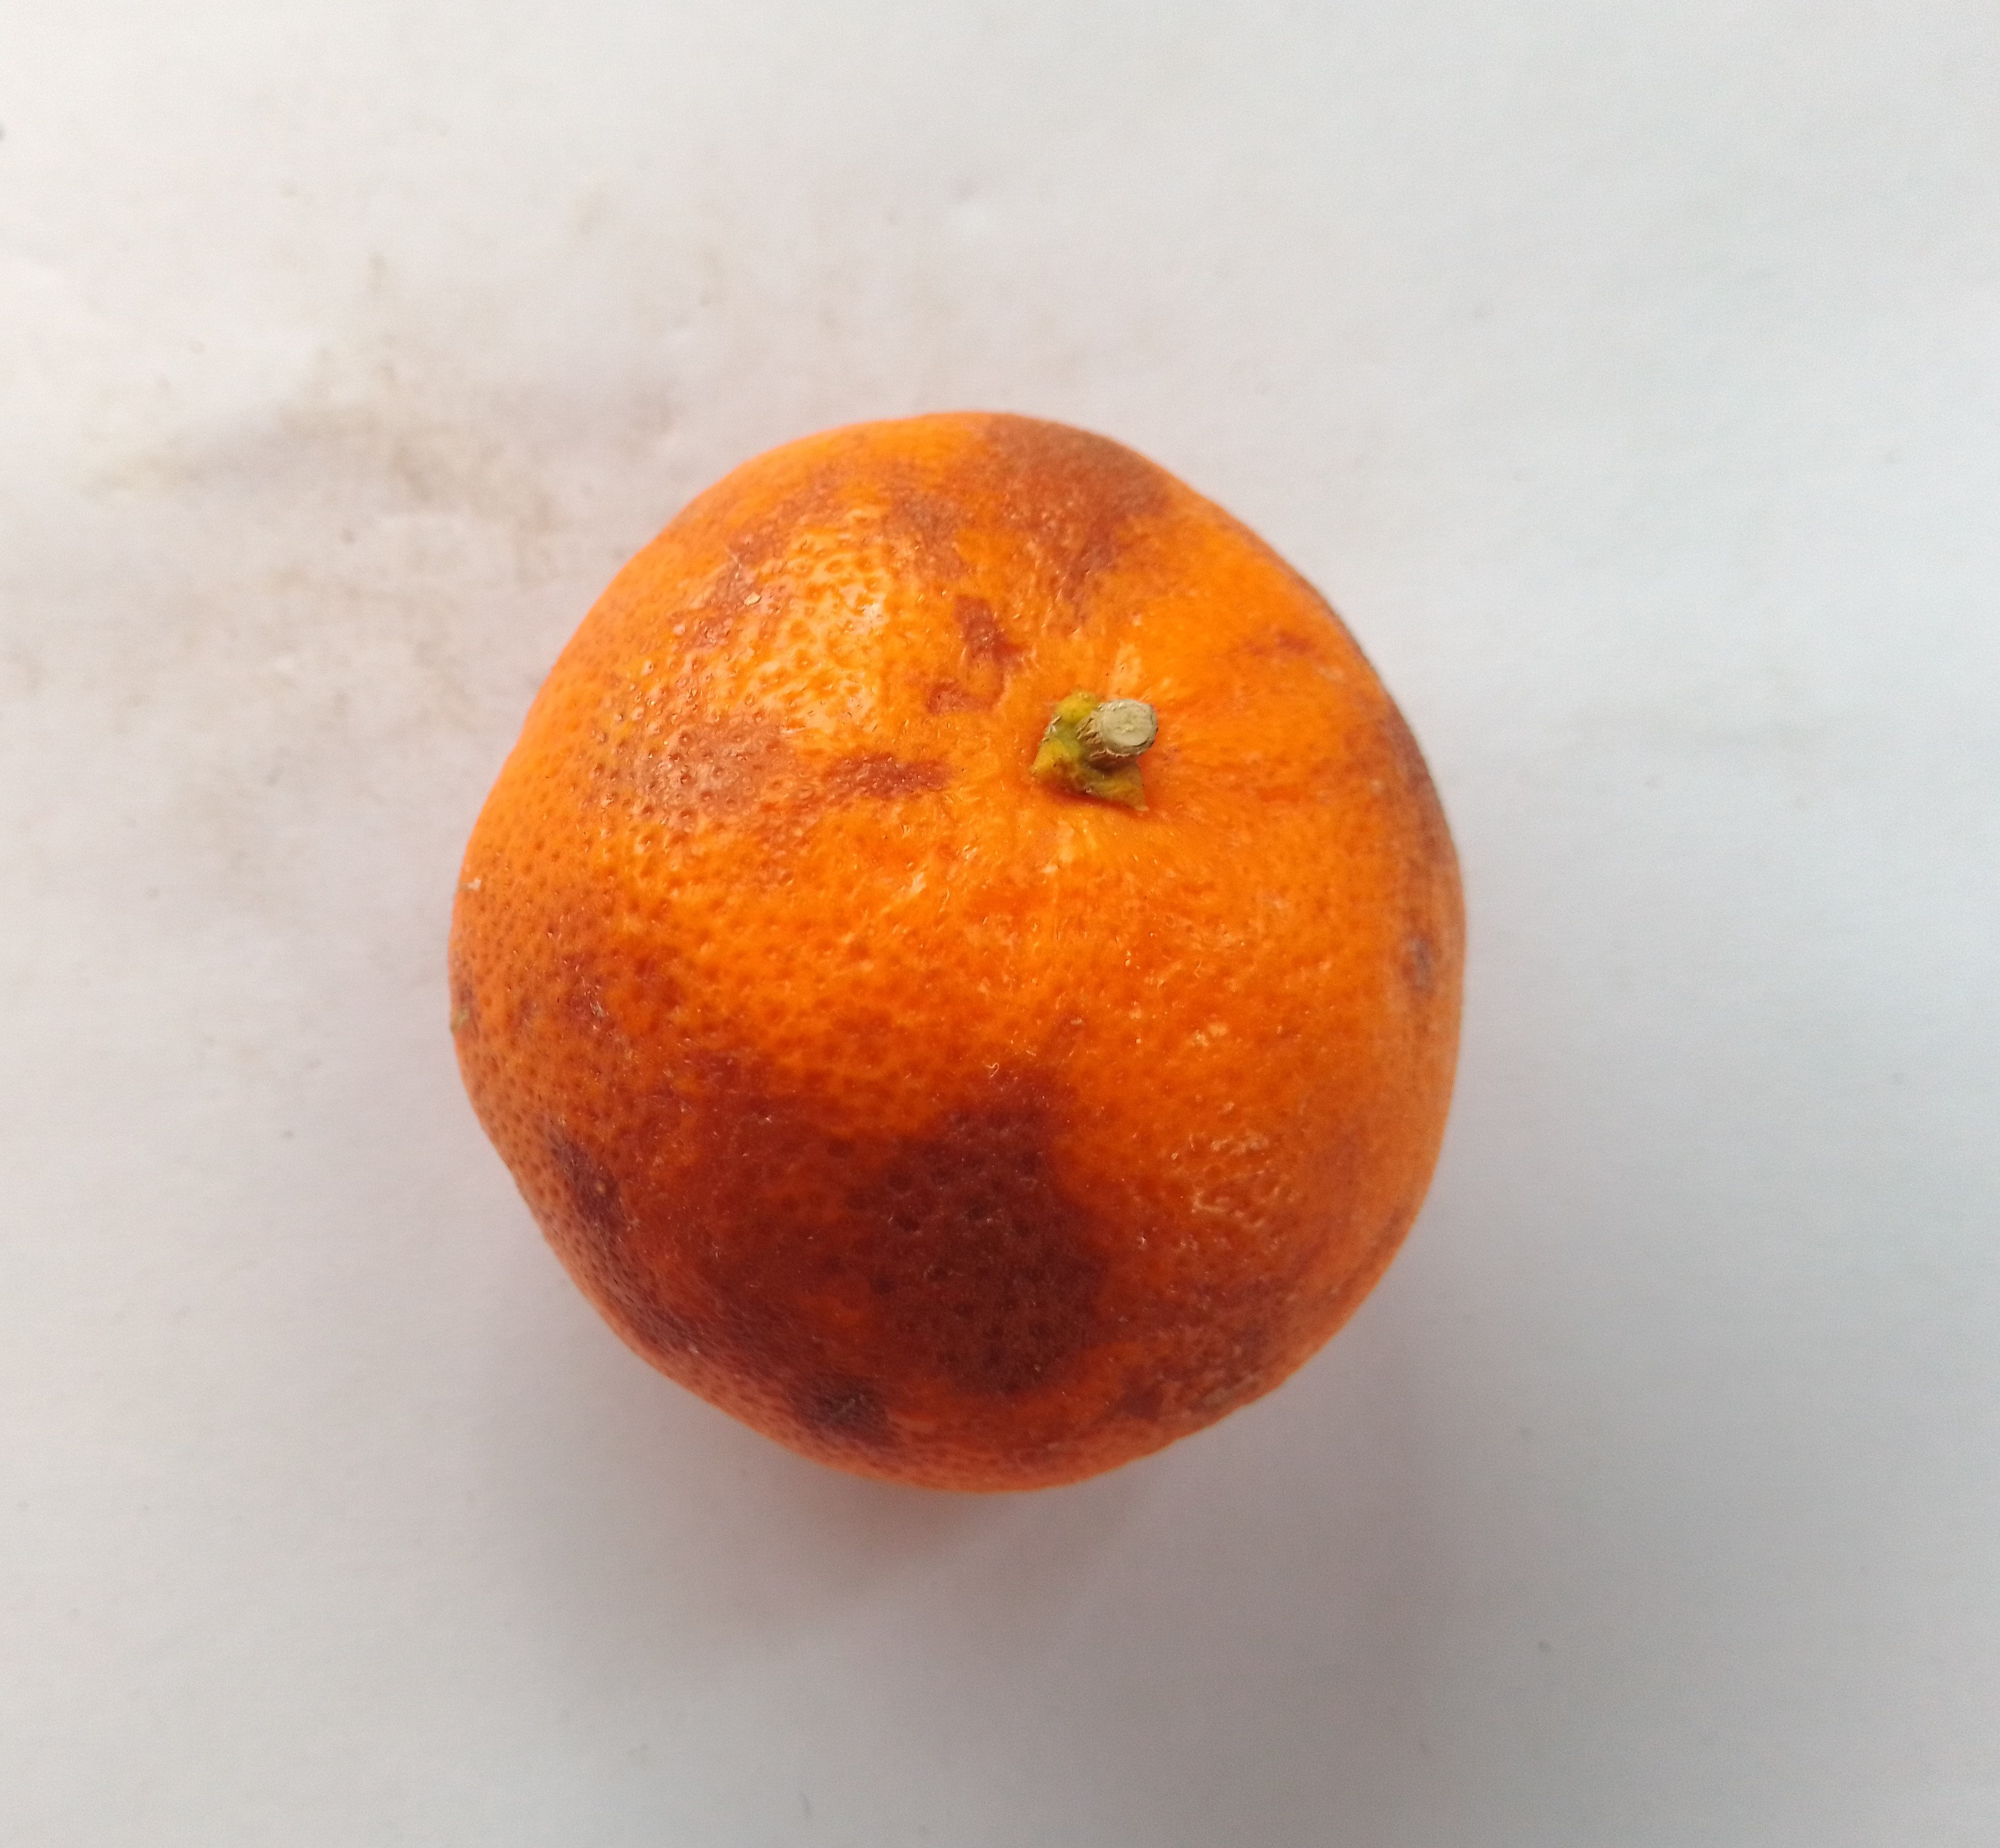
Fruit: orange
Condition: rotten